Lake Ontario State Parkway

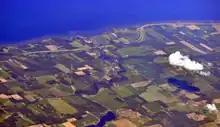
An aerial view of the western end of the parkway and Oak Orchard Creek

The entirety of the Lake Ontario State Parkway mainline is designated as NY 947A, while the connector between the parkway and NY 18 in Lakeside Beach State Park—named Lakeside Beach Road—is designated as NY 948A. Both are reference route designations and are thus unsigned. The New York State Office of Parks, Recreation and Historic Preservation has jurisdiction over NY 948A and at least part of the parkway mainline; however, NYSDOT maintains both highways.